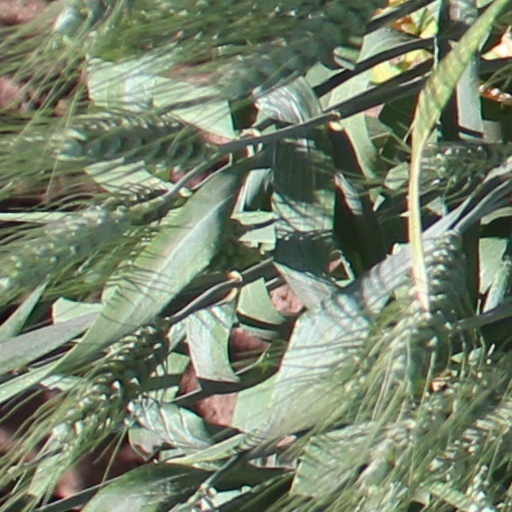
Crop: wheat